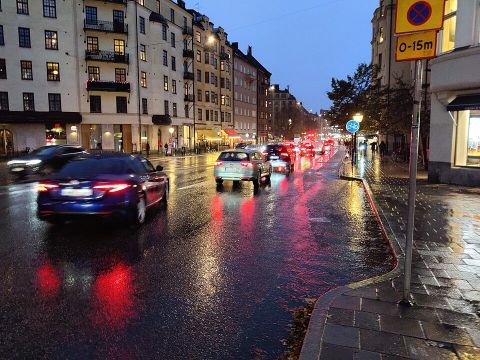
Road surface condition: damp